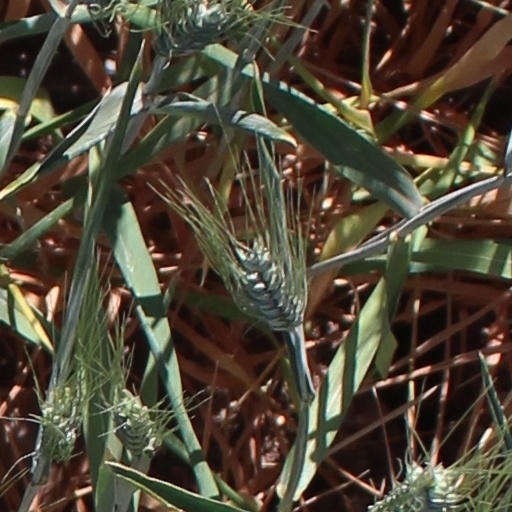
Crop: wheat